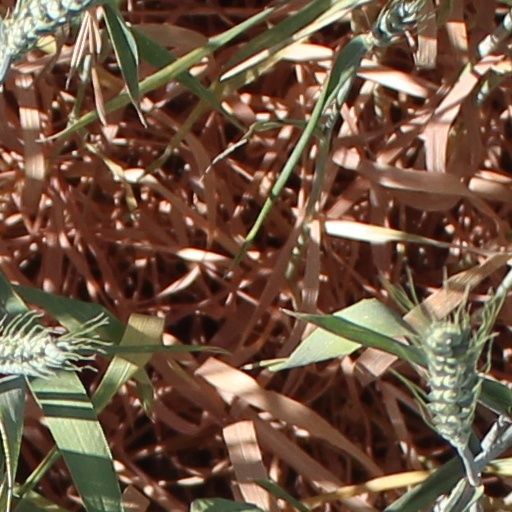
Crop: wheat